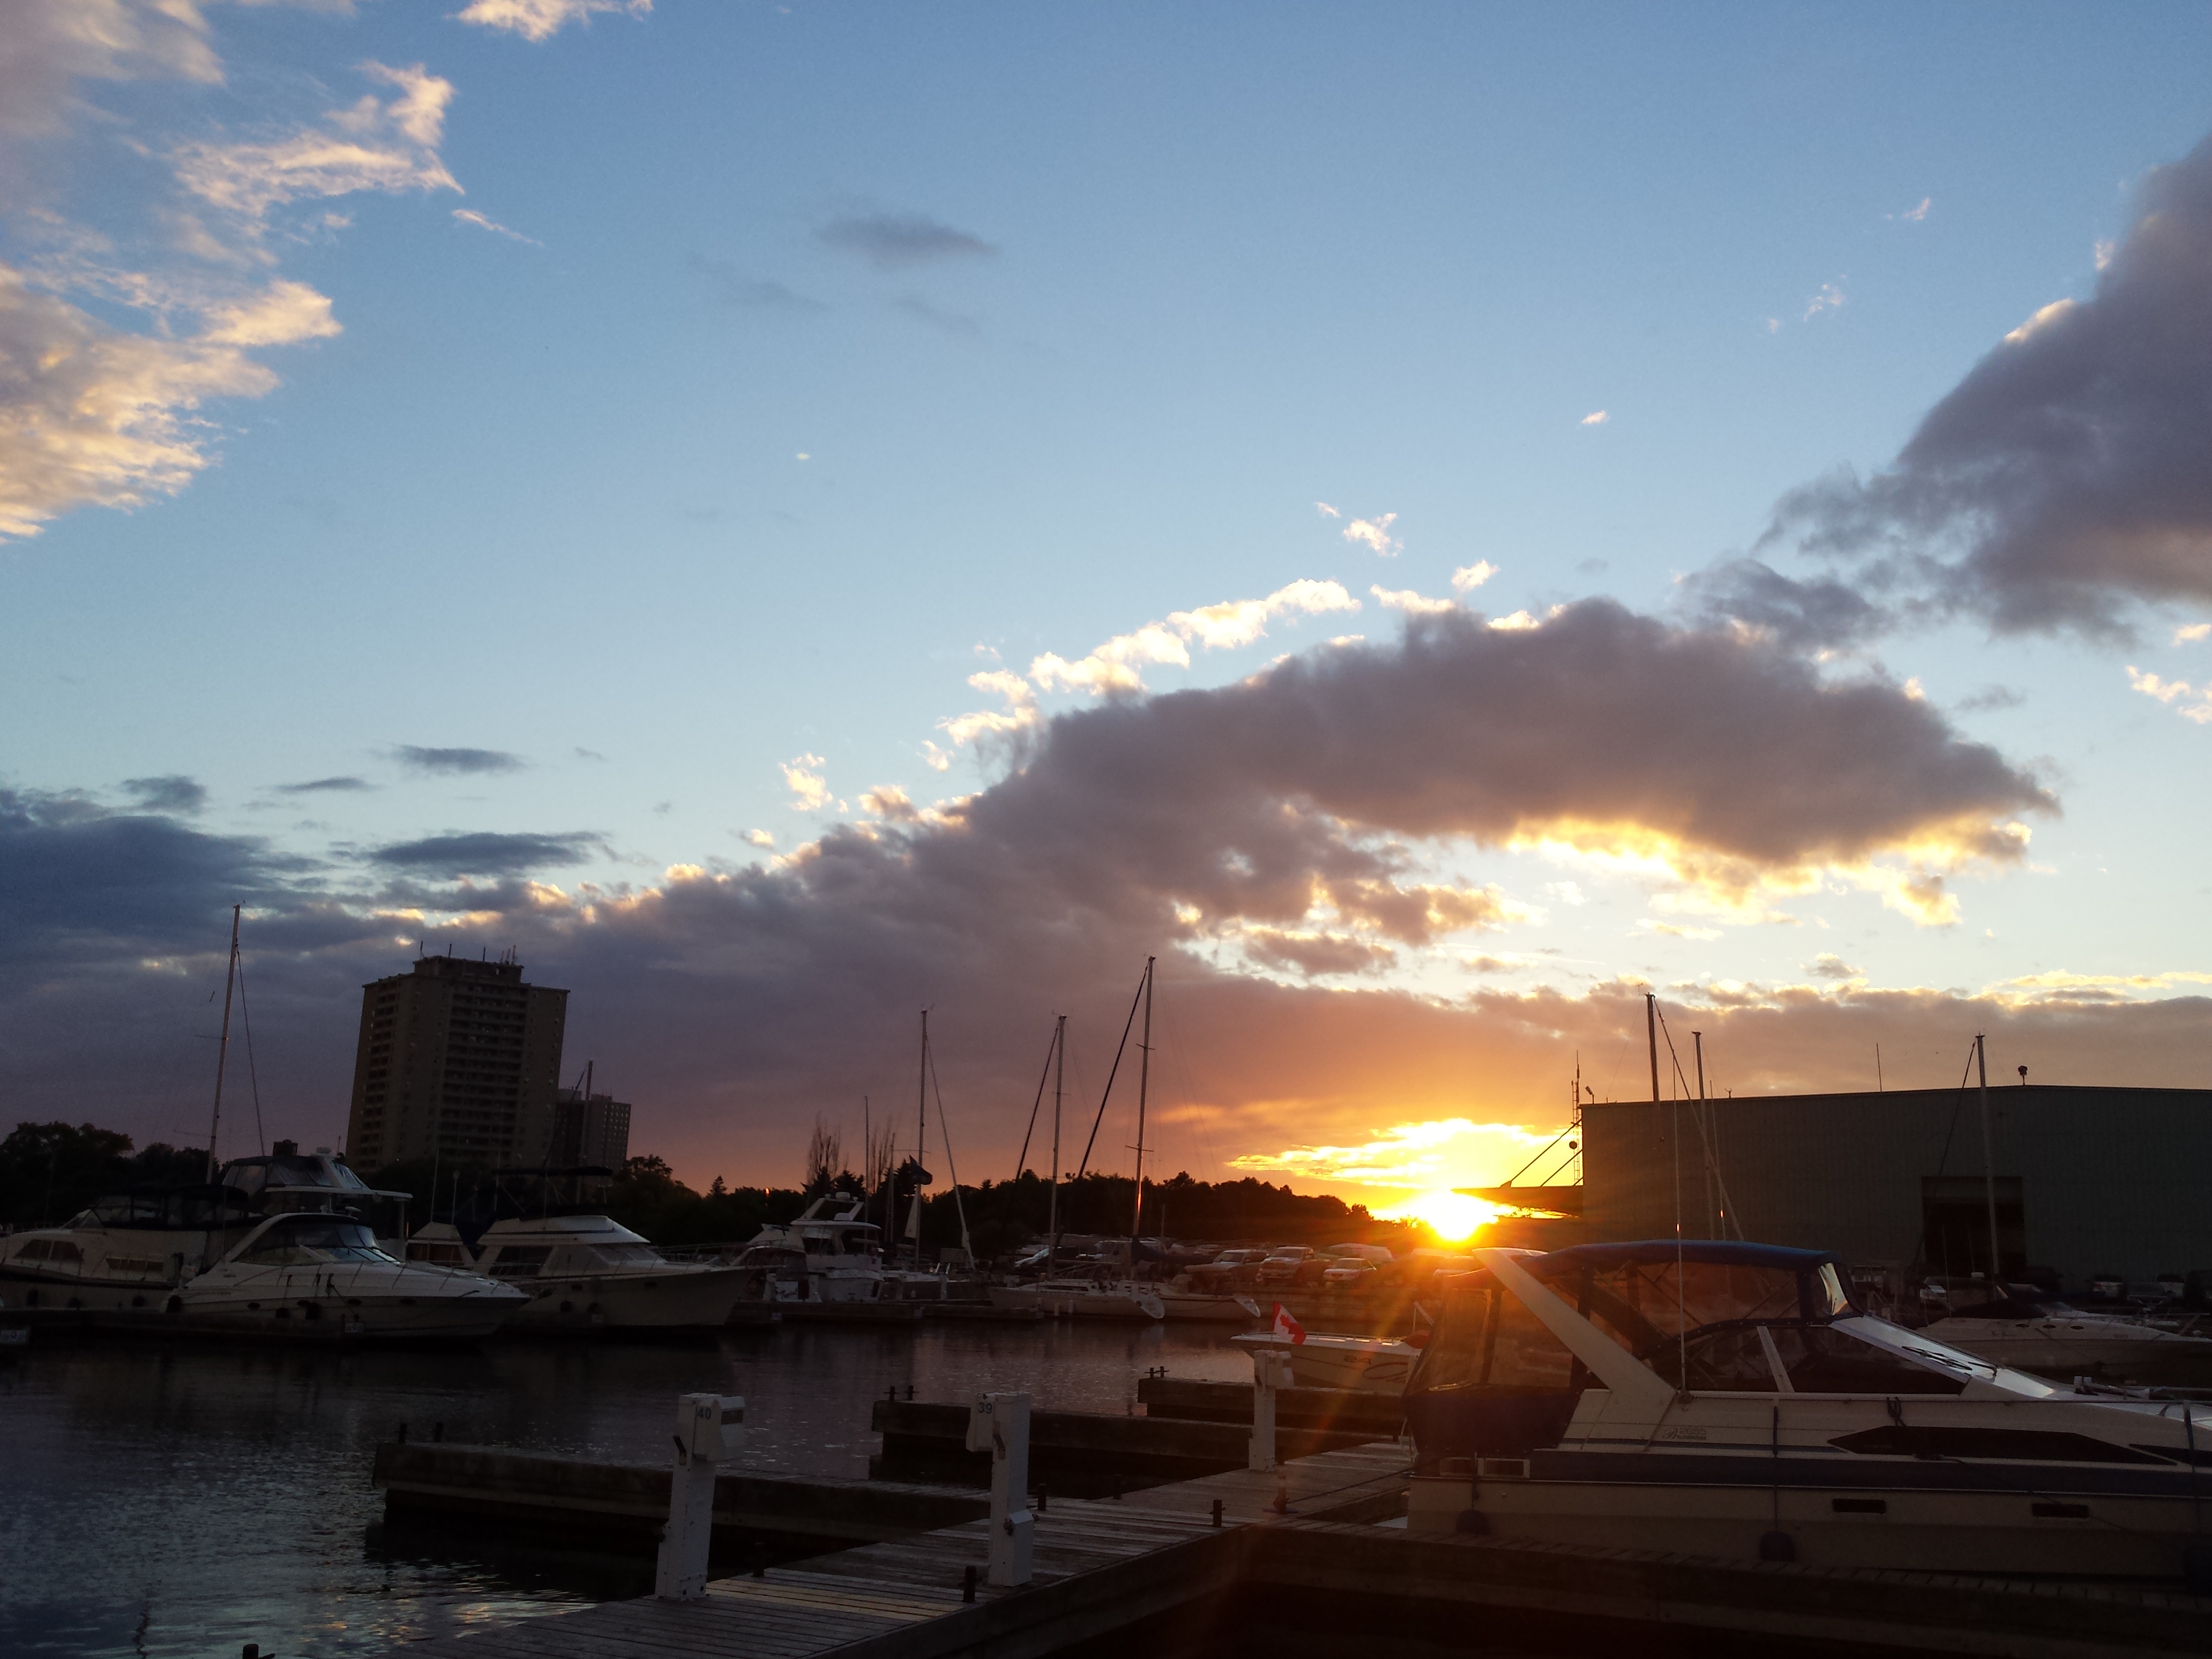
mississauga, lake ontario, canada, sky, cloud, sunset, sun, evening, morning, afterglow, daytime, sunrise, horizon, sunlight, atmosphere, reflection, dusk, meteorological phenomenon, heat, mountain, ocean, cumulus, city, astronomical object, sea, night, dawn, river, world